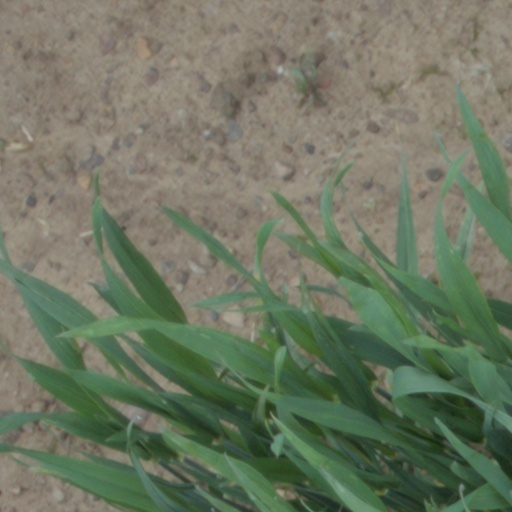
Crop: wheat